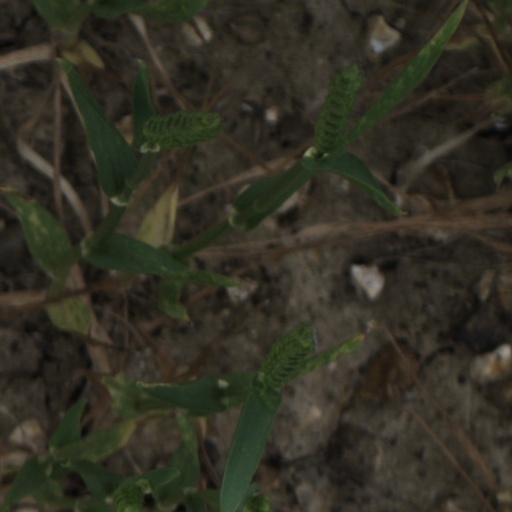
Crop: wheat